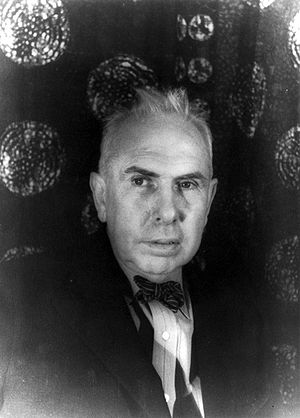
Theodore Dreiser
Fotografisk portræt af Carl Van Vechten taget 8. november 1933.
Theodore Dreiser, som var en amerikansk forfatter, født i Terre Haute og død i Los Angeles, voksede op i en børnerig, fattig, religiøs væverfamilie.